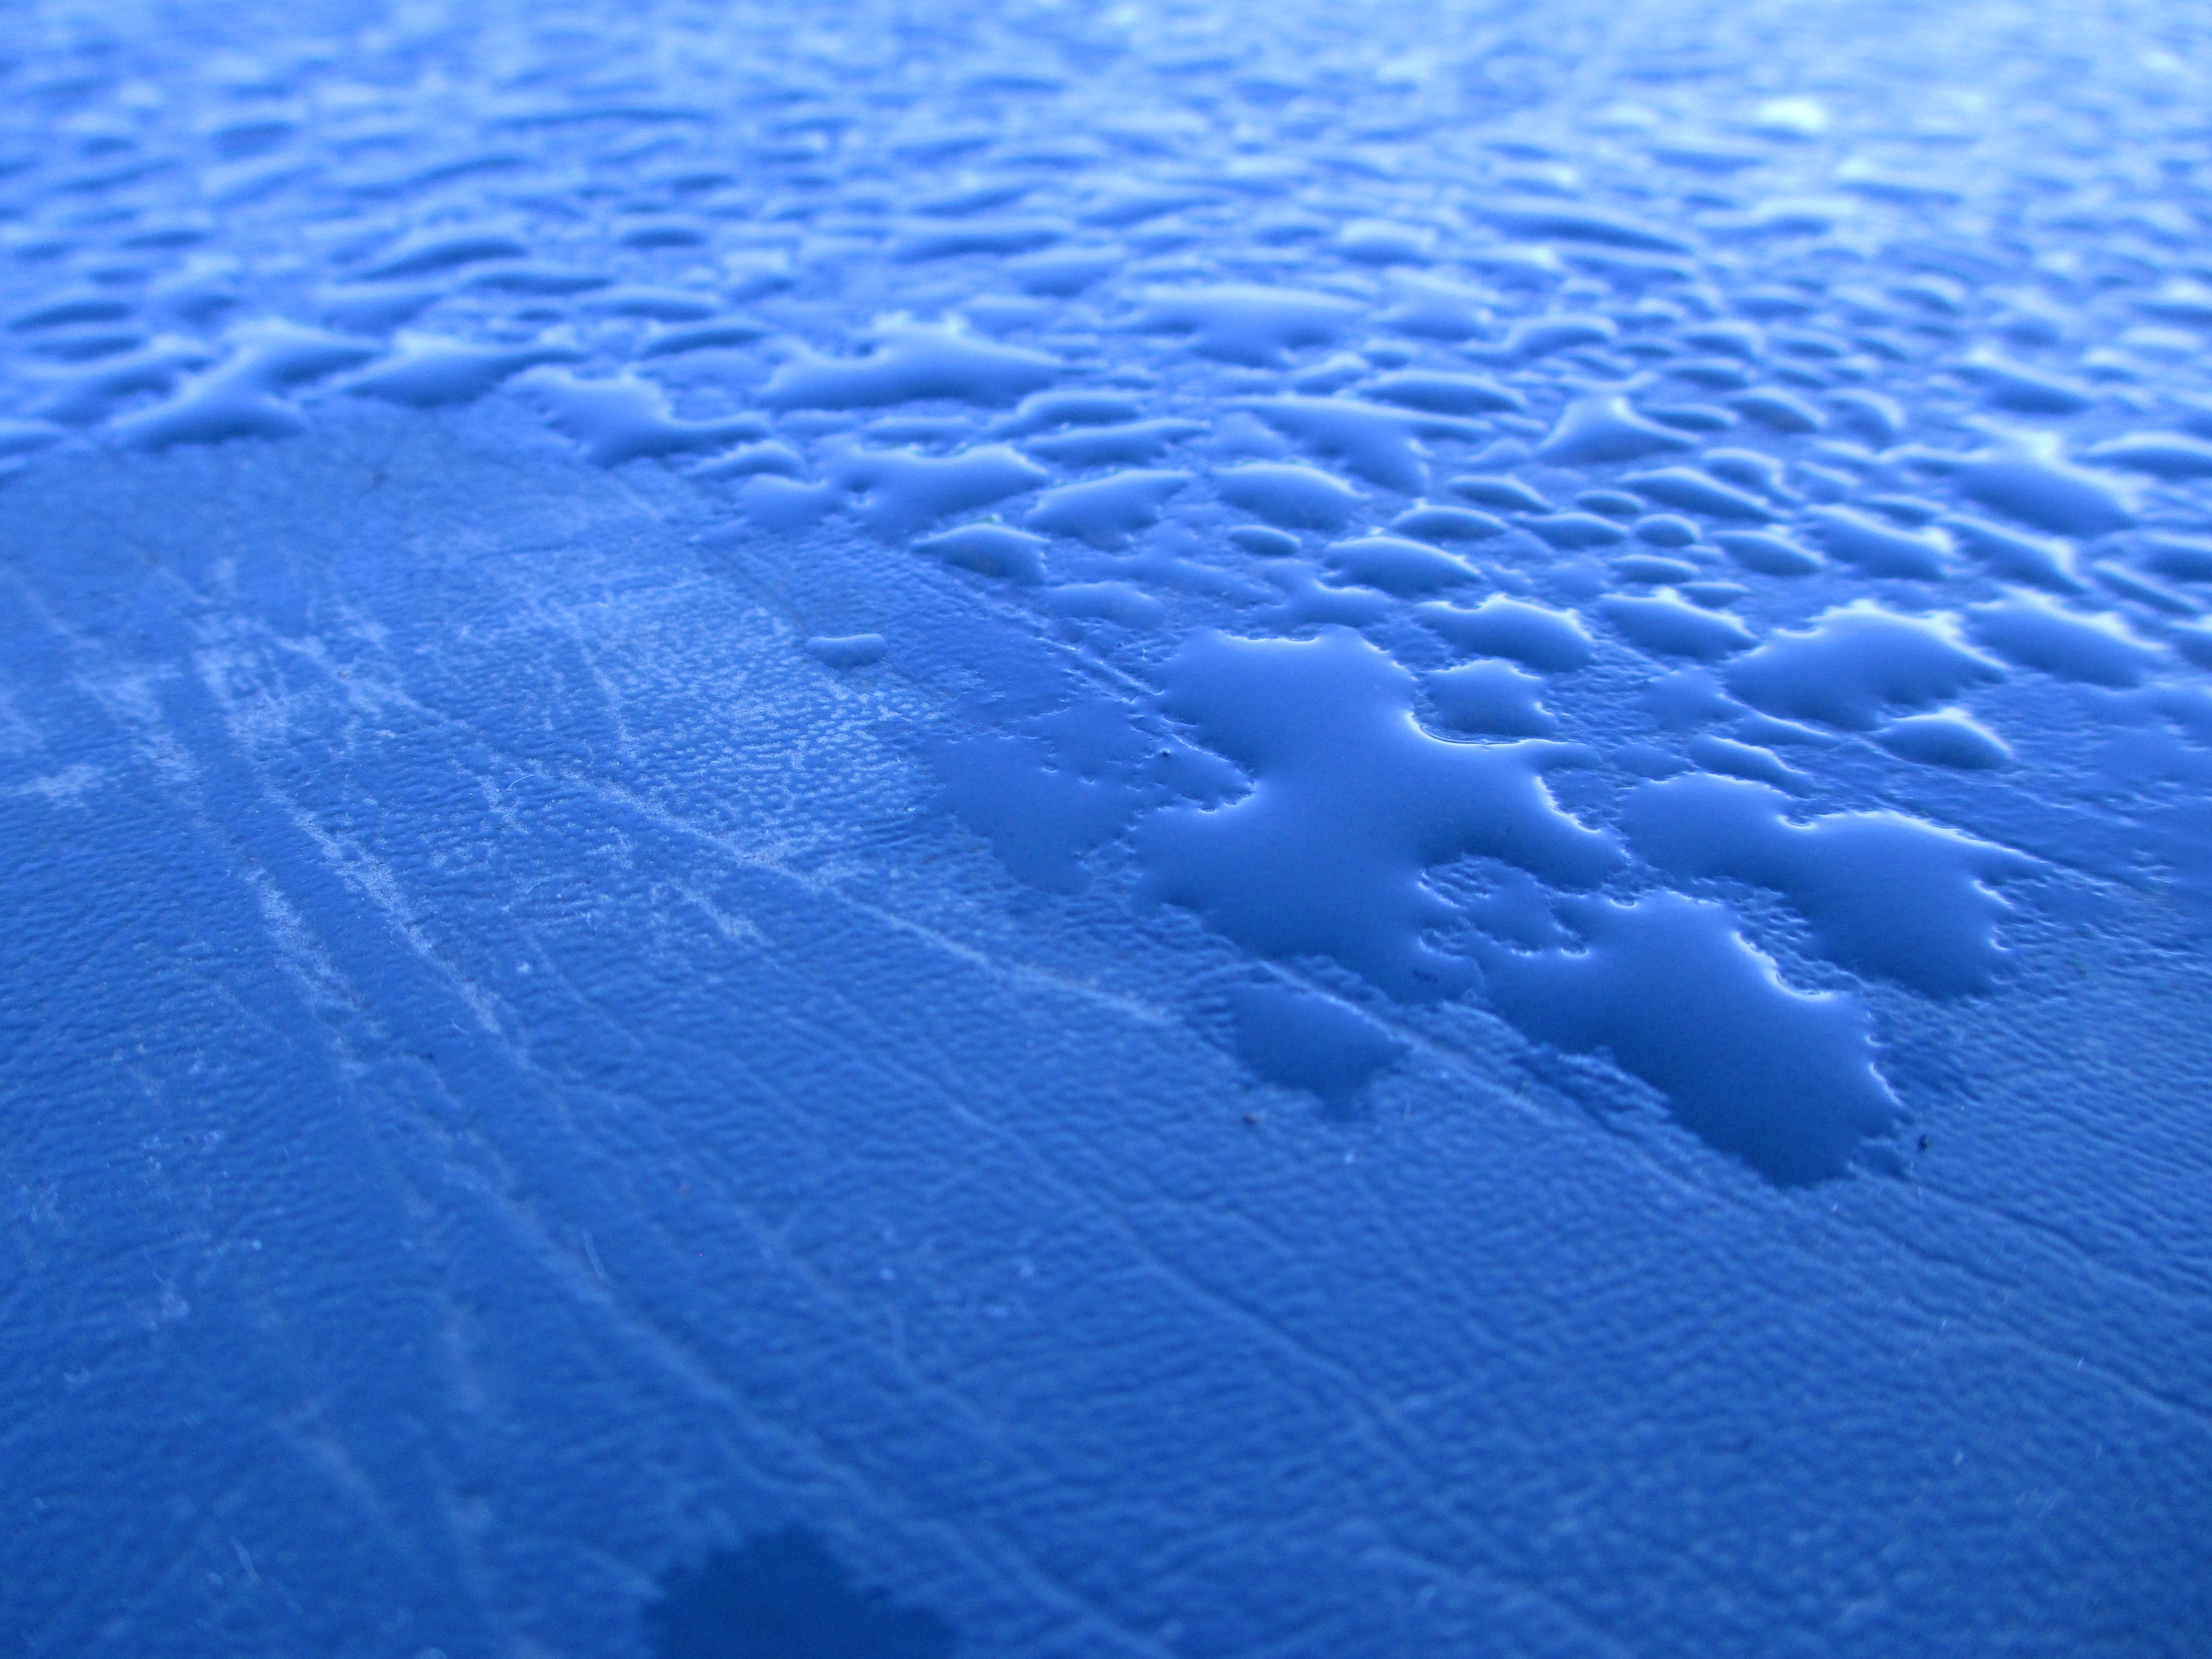
sea, water, ocean, horizon, liquid, sky, sunlight, wave, underwater, ice, reflection, condensation, blue, arctic, background, drops, arctic ocean, atmosphere of earth, wind wave